Erkki Koiso

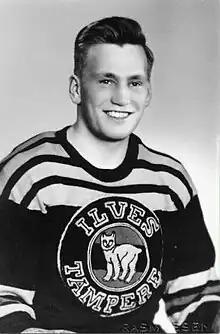
Erkki Koiso

Erkki Antero Koiso (April 13, 1934 in Tampere, Finland – July 9, 2000) was a professional ice hockey player who played in the SM-liiga. He played for Ilves. Koiso was a member of the 1960 Finnish Olympic ice hockey team. He was inducted into the Finnish Hockey Hall of Fame in 1985.